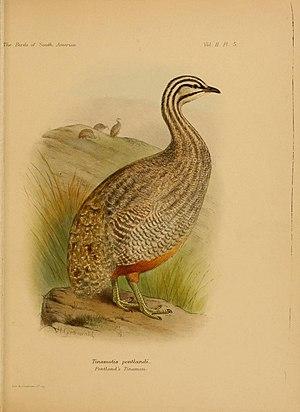
Wyndham Wentworth Knatchbull-Hugessen, 3ᵉ baron Brabourne, né le 21 septembre 1885 et mort le 11 mars 1915, est un ornithologue, soldat et baron de la pairie du Royaume-Uni, mort au combat durant la Première Guerre mondiale.
Catamarca est une province du nord-ouest de l'Argentine. Elle est entourée des provinces de Salta au nord, Tucumán et Santiago del Estero à l'est, Córdoba au sud-est, et La Rioja au sud. À l'ouest, elle est contiguë au Chili.